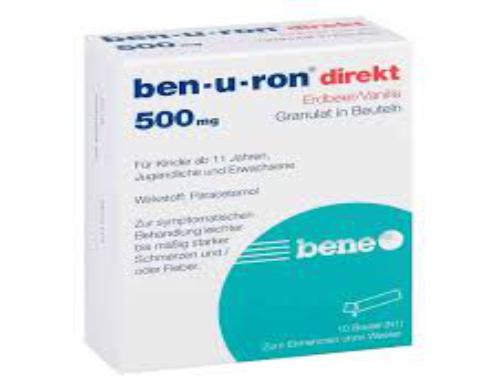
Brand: benuron
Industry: Medical